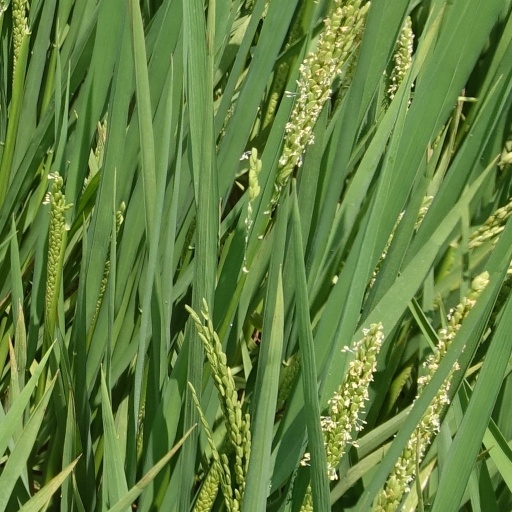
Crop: rice